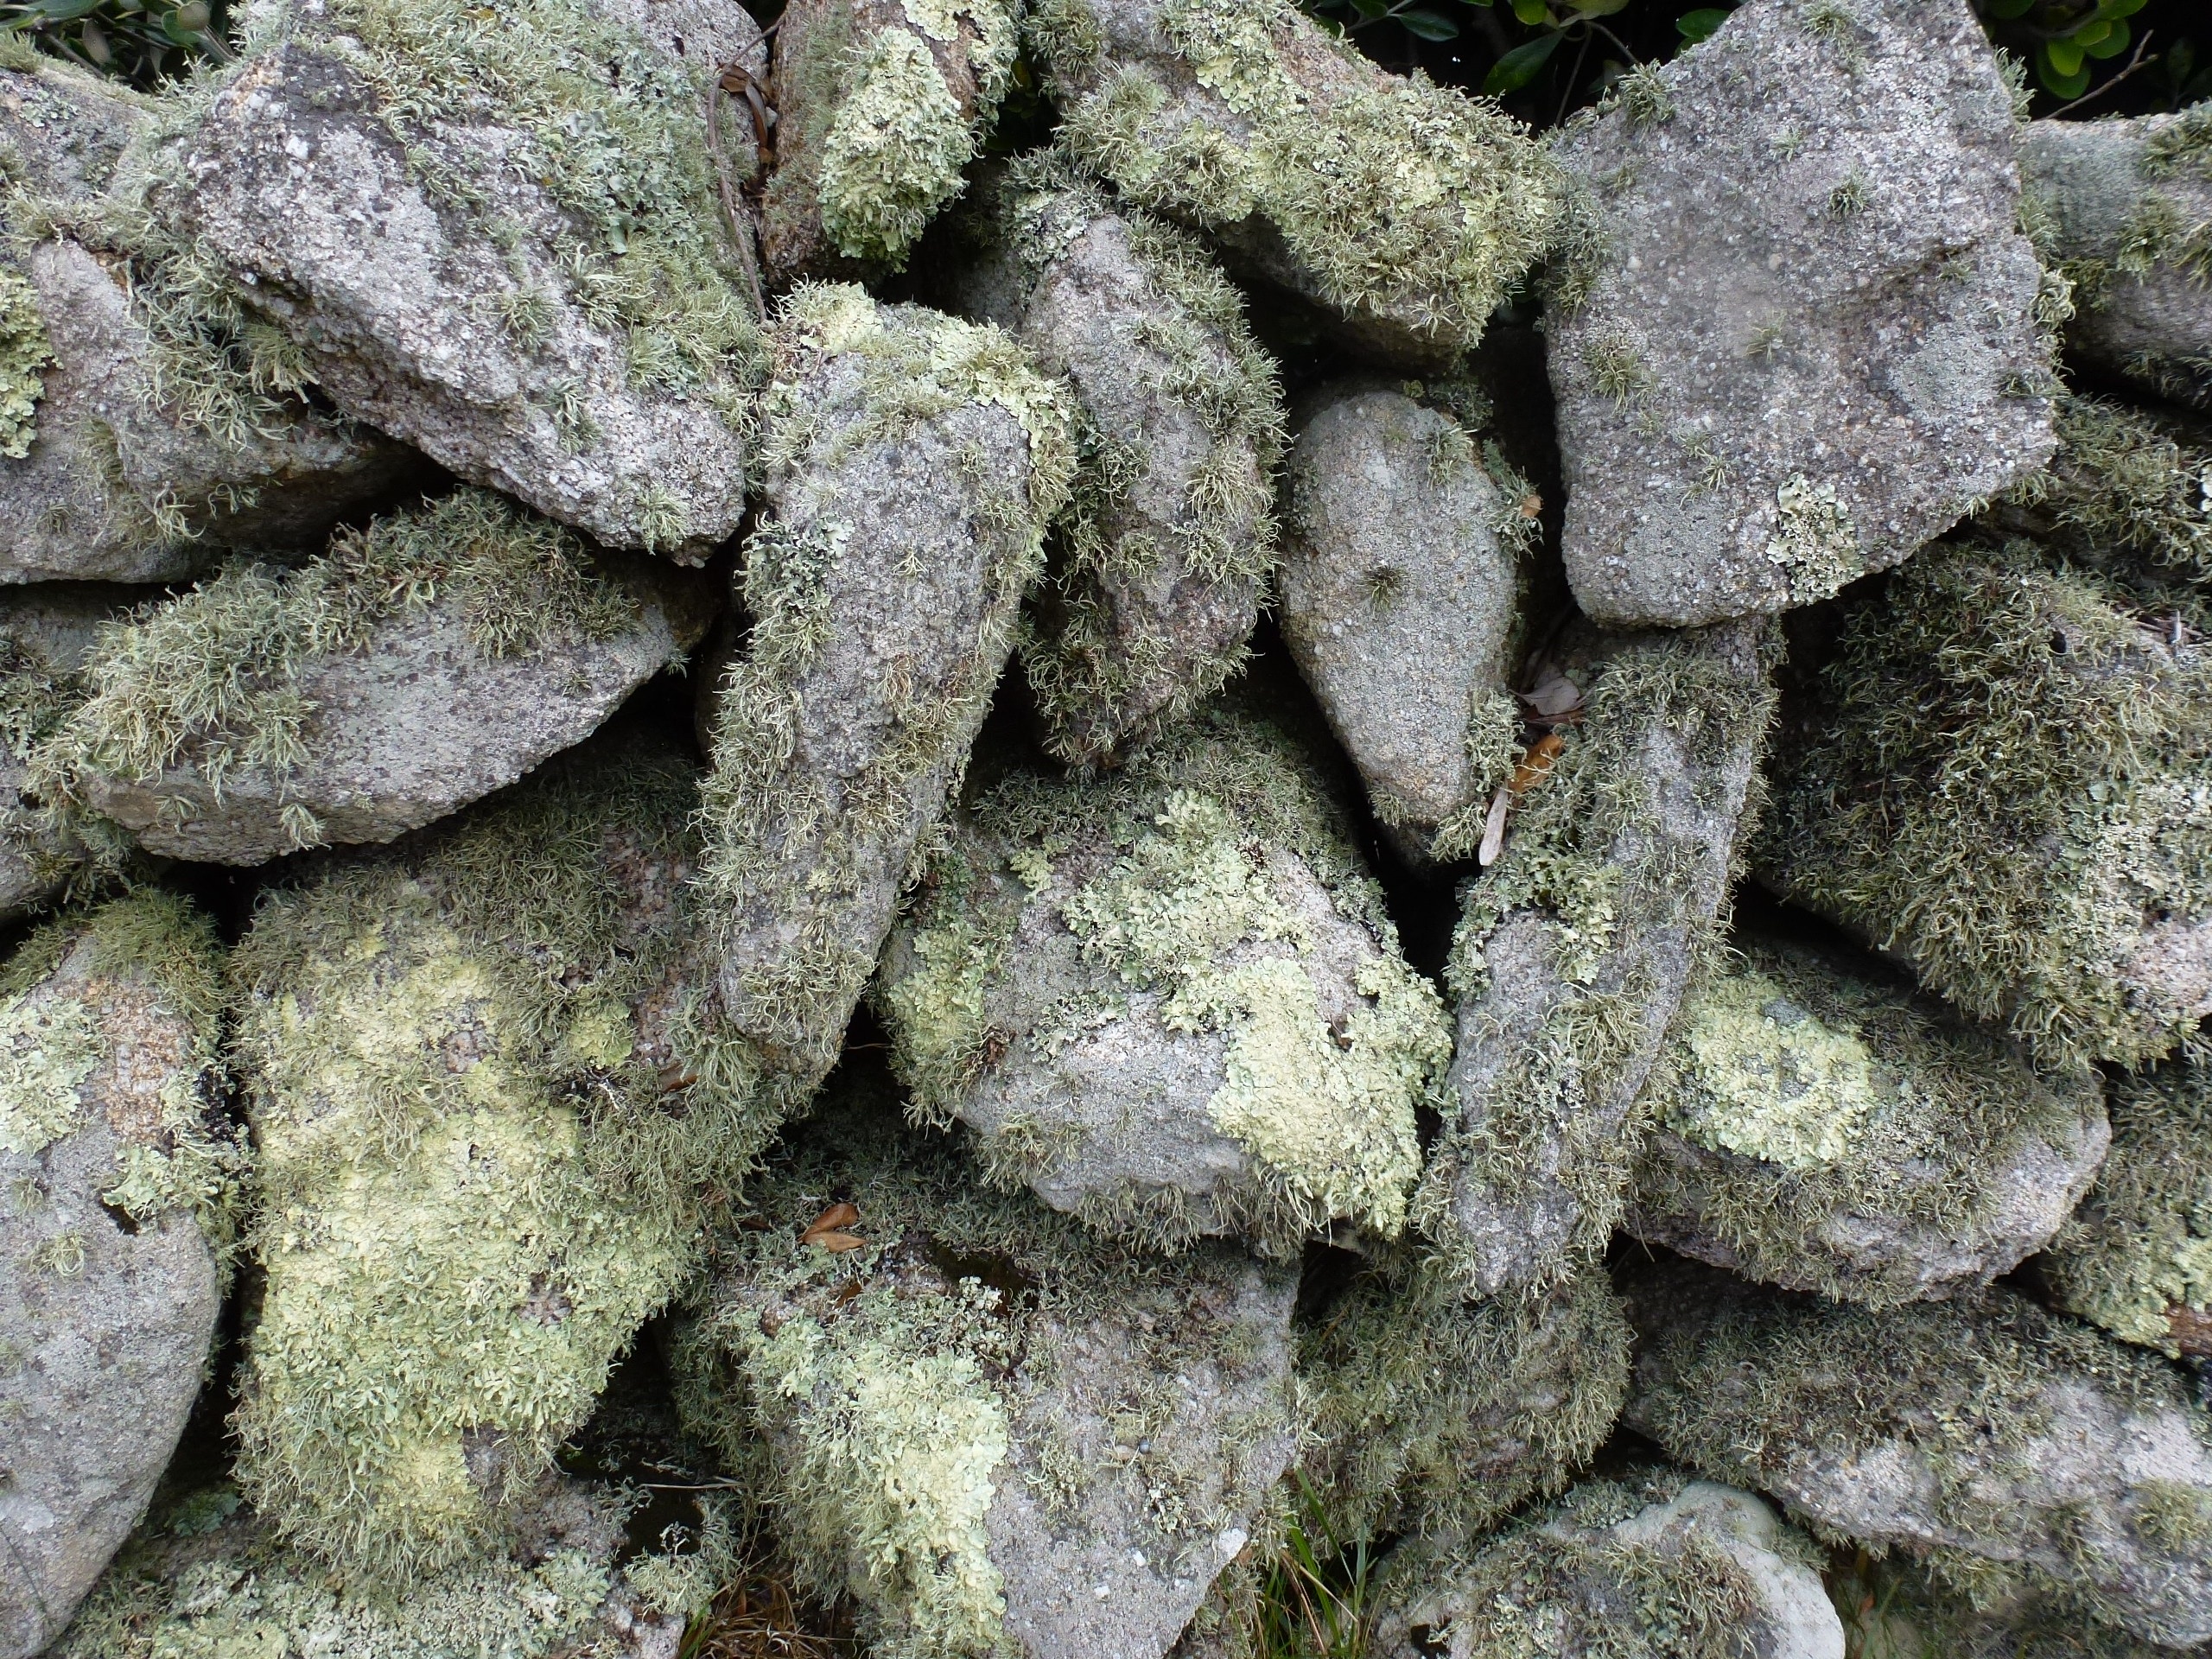
tree, rock, plant, texture, flower, trunk, stone, moss, green, soil, stone wall, material, textured, lichen, geology, shrub, flowering plant, woody plant, land plant